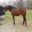
Label: horse